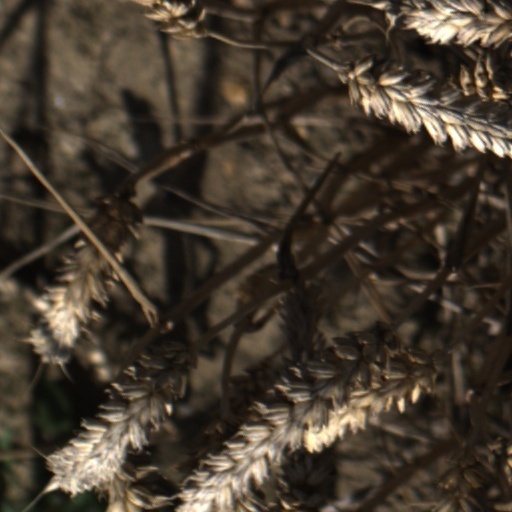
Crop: wheat